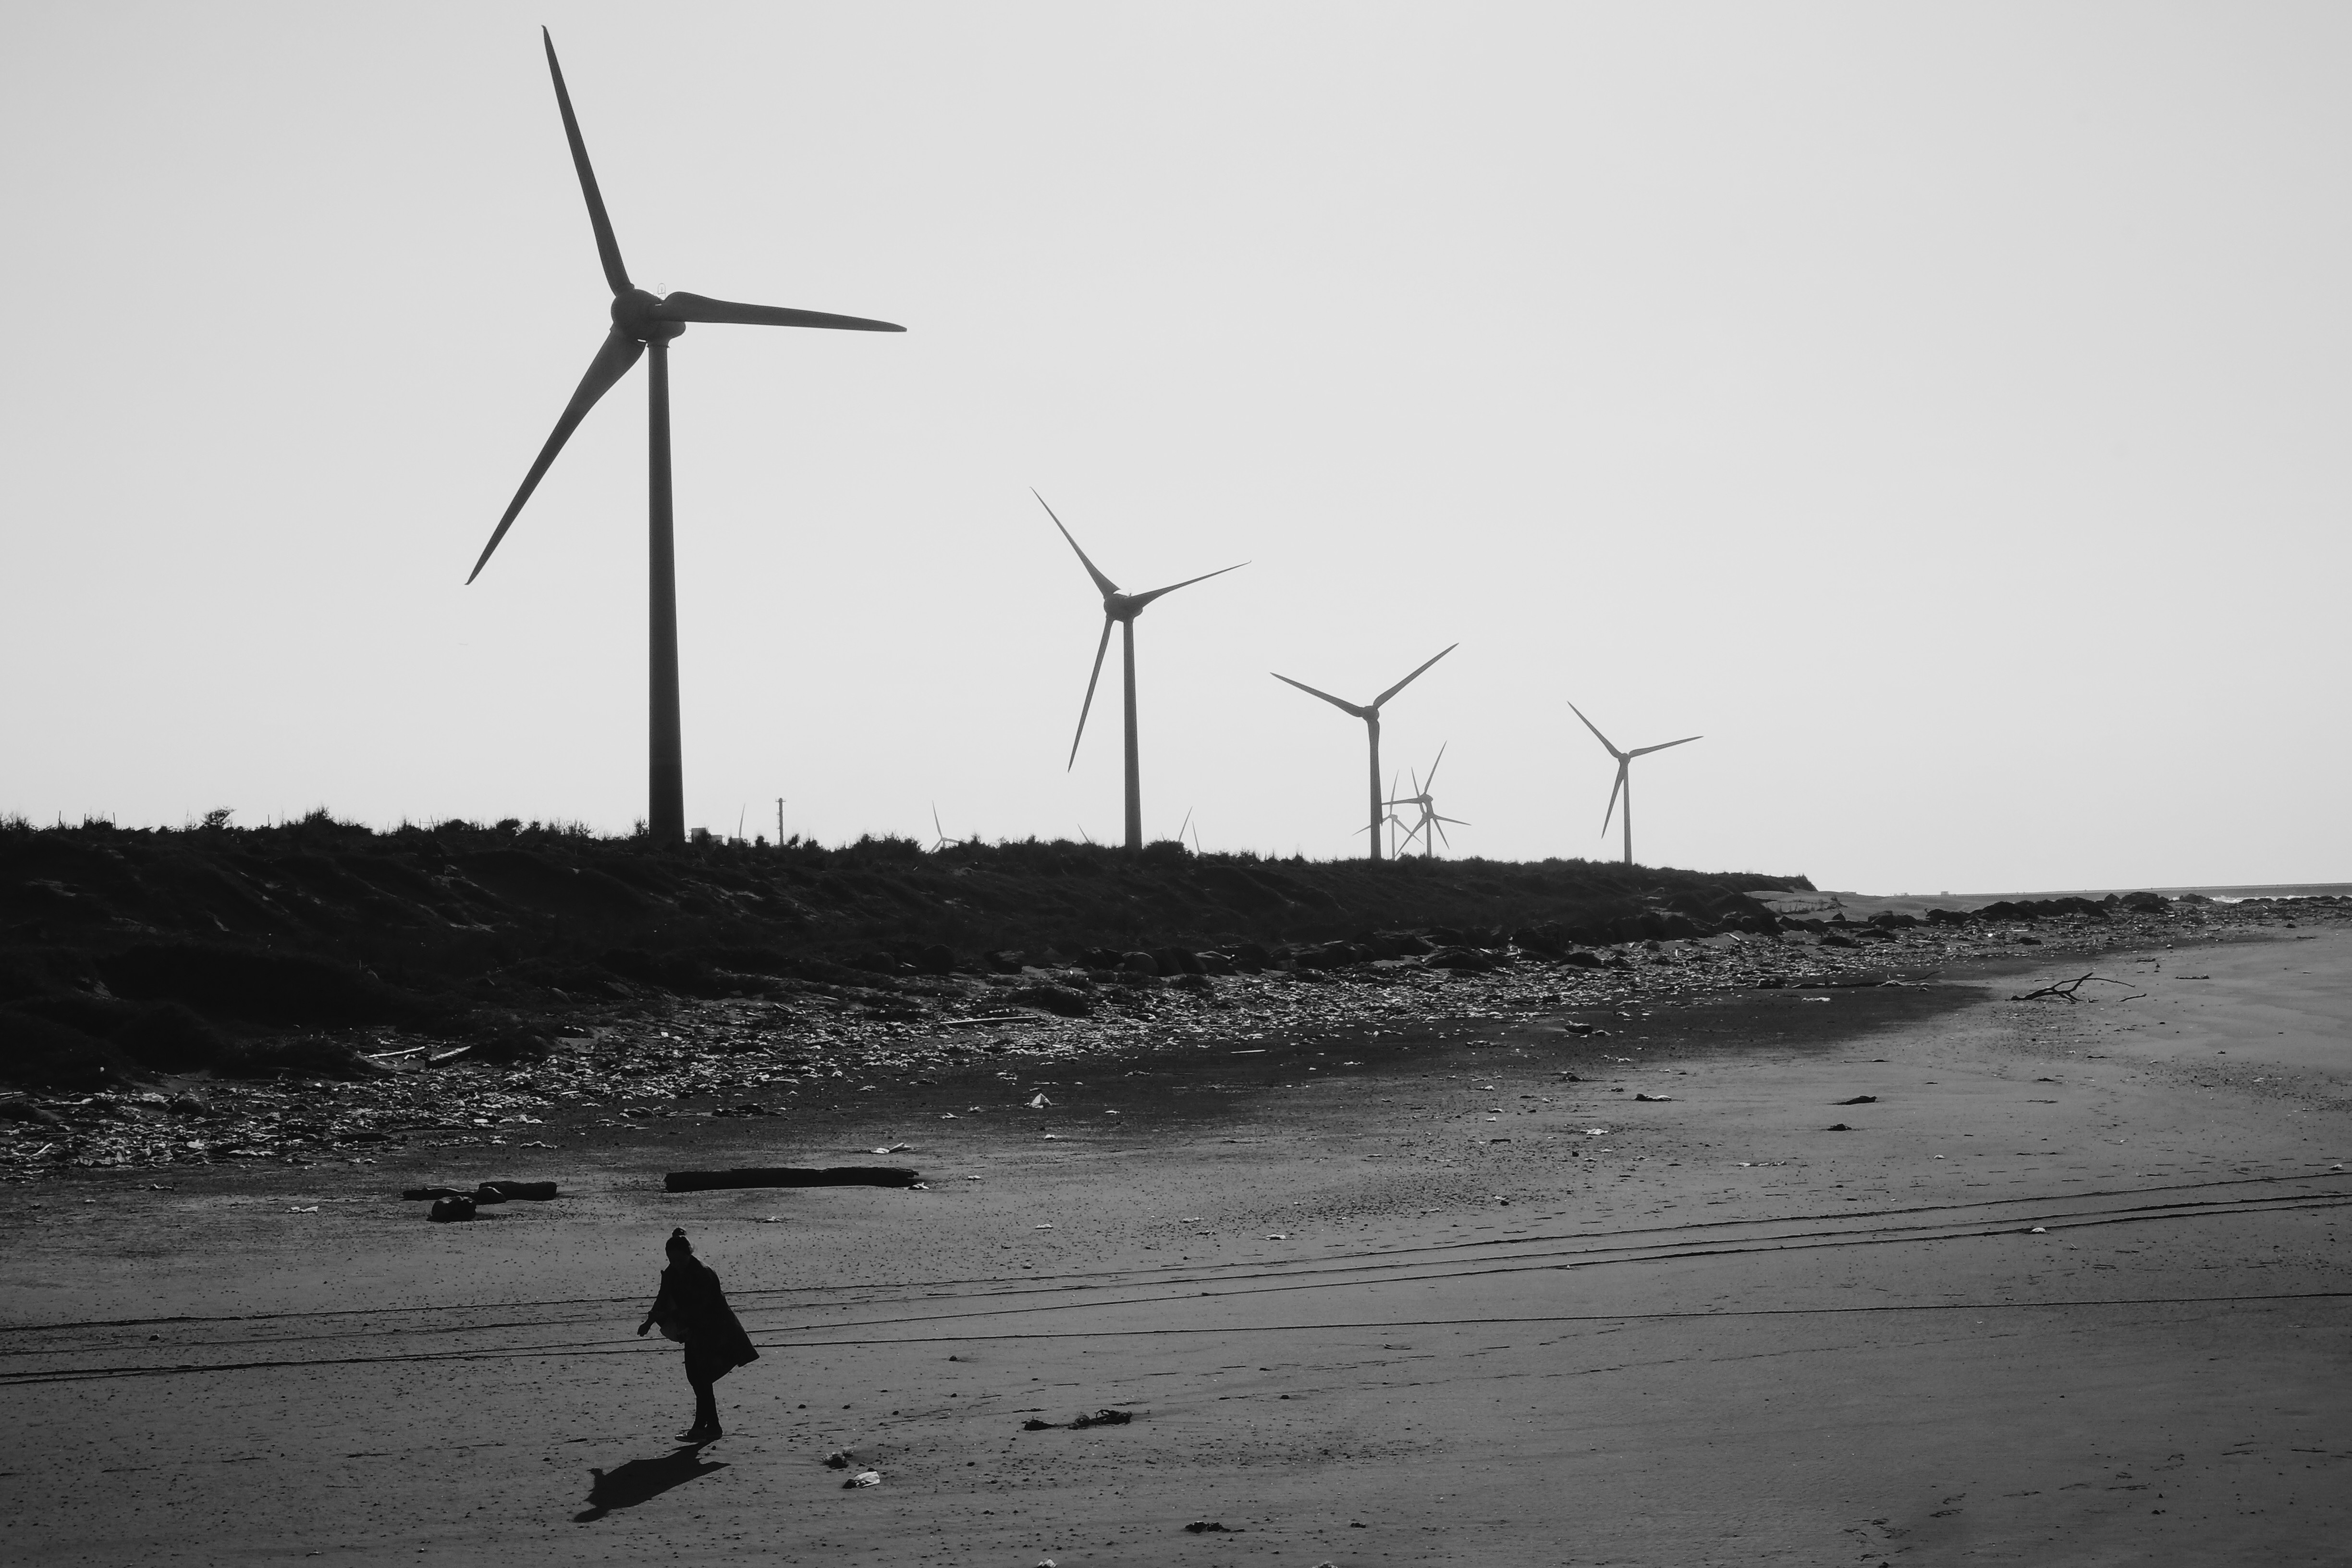
sea, black and white, windmill, wind, line, monochrome, wind farm, monochrome photography